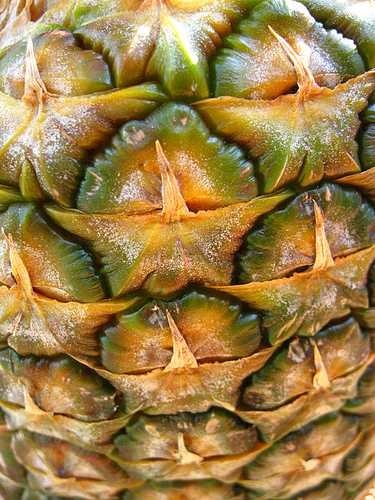
Label: Pineapple